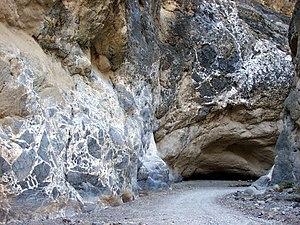
Le parc national de la vallée de la Mort est situé à l'est de la Sierra Nevada, en Californie, et s'étend en partie sur le Nevada. Avec plus de 13 600 km², ce parc de zone aride, intégralement situé dans le désert des Mojaves, est l'un des plus grands parcs nationaux américains.
Titus Canyon est une gorge profonde et étroite creusée dans la face escarpée des montagnes Grapevine du désert de Mojave, dans le parc national de Death Valley, en Californie. Le canyon présente des formations rocheuses calcaires, des pétroglyphes, ainsi que des plantes et une faune indigènes.